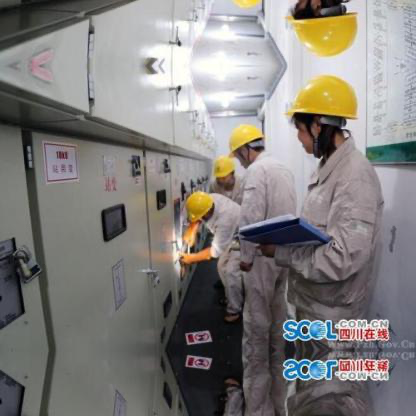
Objects in the image:
label: helmet
label: helmet
label: helmet
label: helmet
label: helmet
label: helmet